San Carlos Formation

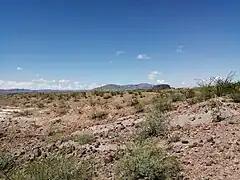
Exposures of San Carlos Formation at Rancho Don Chuy, Aldama Municipality, Chihuahua.

The San Carlos Formation is a geological formation in west Texas and east Chihuahua whose strata date back to the Campanian stage of the Late Cretaceous. Dinosaur remains are among the fossils that have been recovered from the formation.